Kirk Lake (New York)

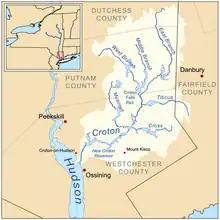
Map of the Croton River watershed showing the Muscoot River. Kirk Lake lies above its northernmost indicated headwater, due west of Lake Mahopac

Kirk Lake is a controlled lake in the hamlet of Mahopac in the town of Carmel in Putnam County, New York. First impounded in 1871, with a substantially larger dam placed in 1881, it lies due west and sharply below considerably larger Lake Mahopac. It is one of three controlled lakes in the New York City water supply system's Croton Watershed.